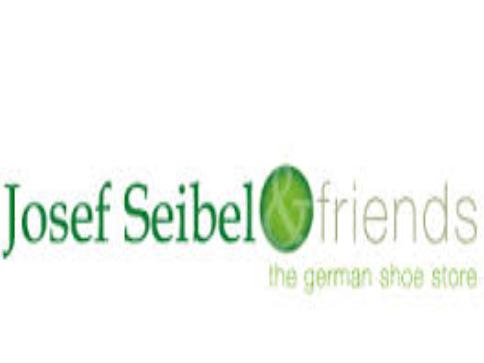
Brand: Josef Seibel
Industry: Clothes